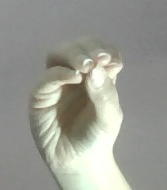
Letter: ha